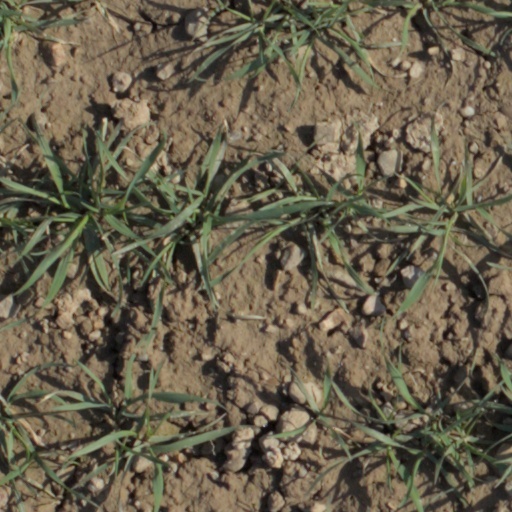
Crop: wheat